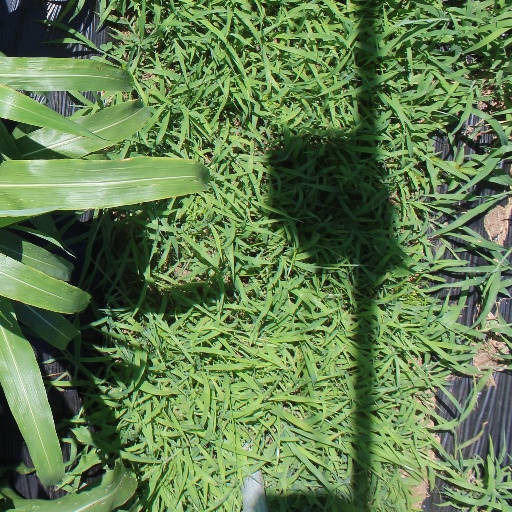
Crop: sorghum